Fair trade

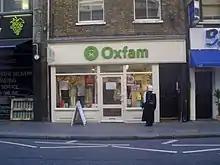
Oxfam shop on Drury Lane in Covent Garden, London

Worldshops, or fair trade shops, are specialized retail outlets that offer and promote fair trade products. Worldshops also typically organize educational fair trade activities and play a role in trade justice and other . Worldshops are often not-for-profit organizations run by local volunteer networks. The movement emerged in Europe and a majority of worldshops are still based on the continent, but worldshops also exist in North America, Australia, and New Zealand.